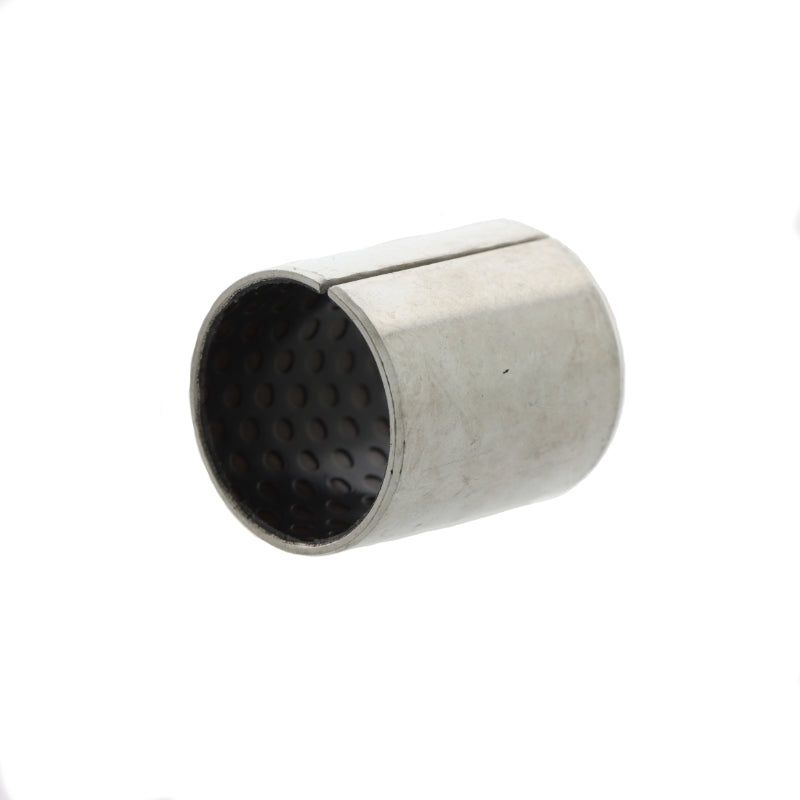
PCM303440  M SKF Stålbussning 30x34x40
Stålbussning PCM303440 M från tillverkaren SKF med måtten 30x34x40.
Brand: SKF
Category: Business & Industrial > Heavy Machinery > Yard Scrapers